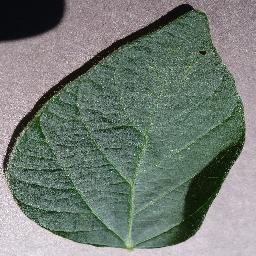
Label: Soybean___healthy